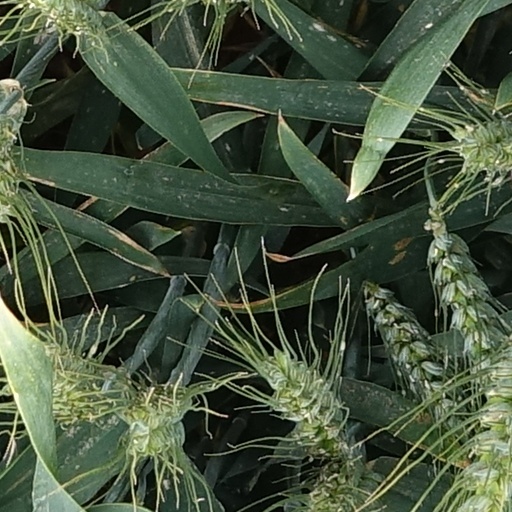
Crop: wheat